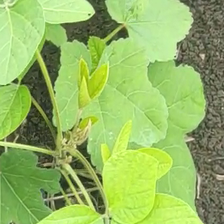
Weed species: Little_Mallow(Malva parviflora)